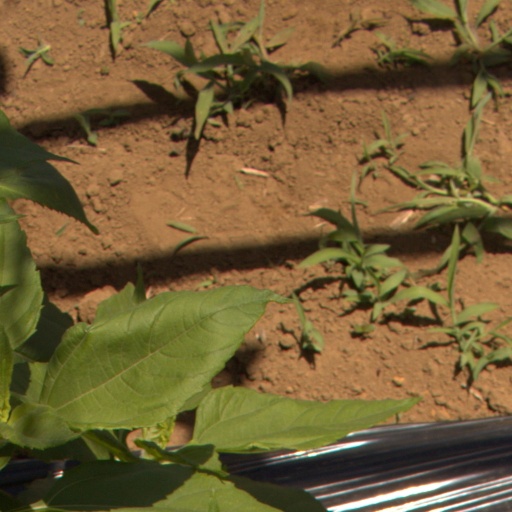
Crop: Jerusalem artichoke